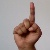
The image shows a hand gesture representing the letter 'D' in Indian Sign Language.